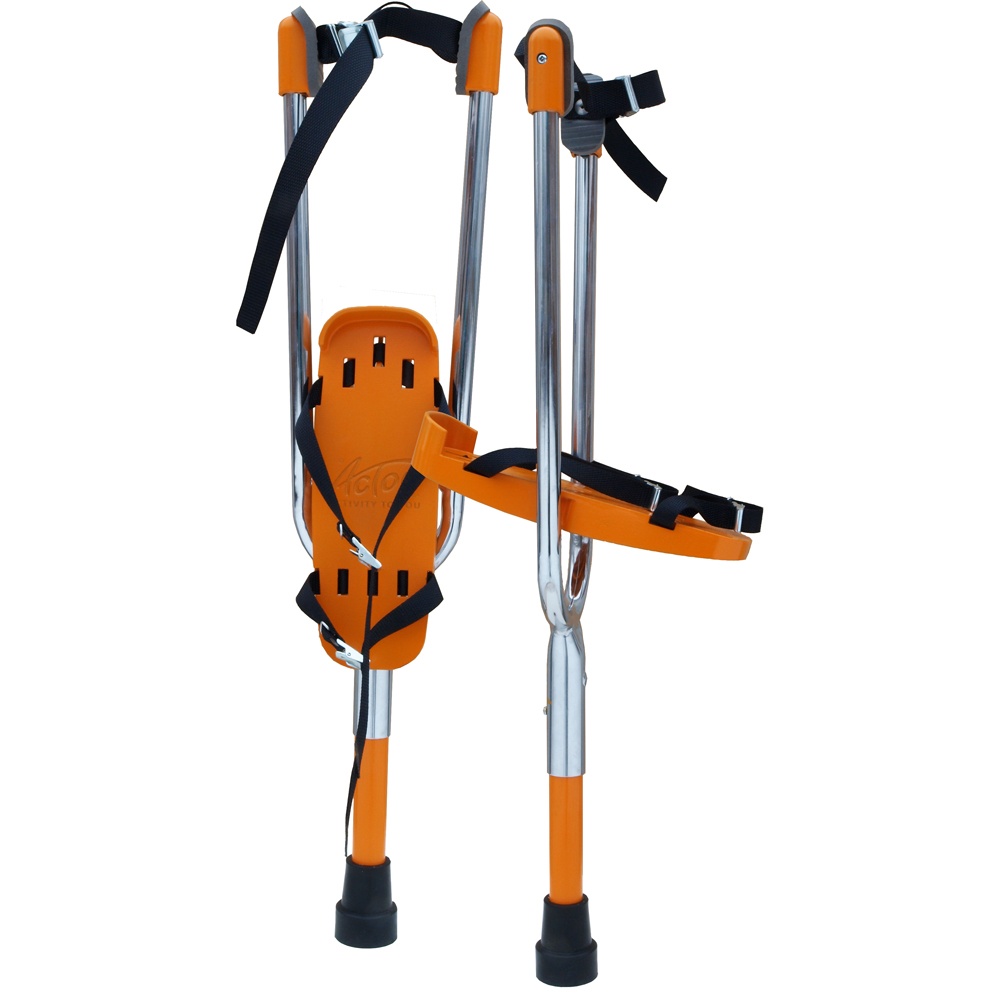
Actoy echasses orange pour enfants costaud
Echasses ACTOY orange. Lanières d'échasse avec support pied pivotant (pour enfants costaud et adultes de petite taille) Hauteur du sol au pied : 35 cm Pieds en fibre de verre. Support pied en plastique moulé. Echasses ACTOY orange Ces échasses sont le résultat de trois années de développement et de recherche par Actoy. Les supports de pieds sont en fibre de verre, et les pieds sont moulés en plastique. Cela les rend légers mais robustes, de sorte que vous pouvez les utiliser pendant des années. La hauteur des repose-pieds est de 35 cm, ce qui signifie qu'ils sont parfaits pour les jeunes enfants ou les adultes de petite taille. Vous pouvez ajouter des pieds plus grands plus tard si vous le souhaitez
Brand: Actoy
Category: Toys & Games > Outdoor Play Equipment > Stilts